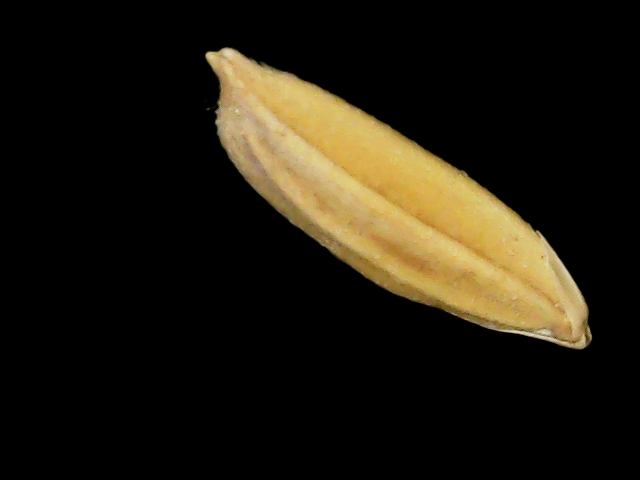
Rice variety: Binadhan24